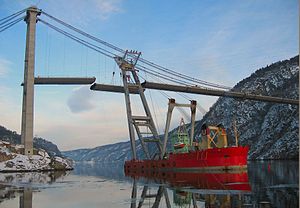
Fedafjorden Bro
Broen set fra sydvest under bygningen.
Fedafjorden bro er en hængebro over Fedafjorden i Kvinesdal kommune i Agder fylke i Norge. Den er 566 m lang og har et hovedspænd på 331 m og en gennemsejlingshøjde på 50 meter. Broen er en del af et vejprojekt på E39 mellem Flekkefjord og Lyngdal som blev åbnet den 30. august 2006.